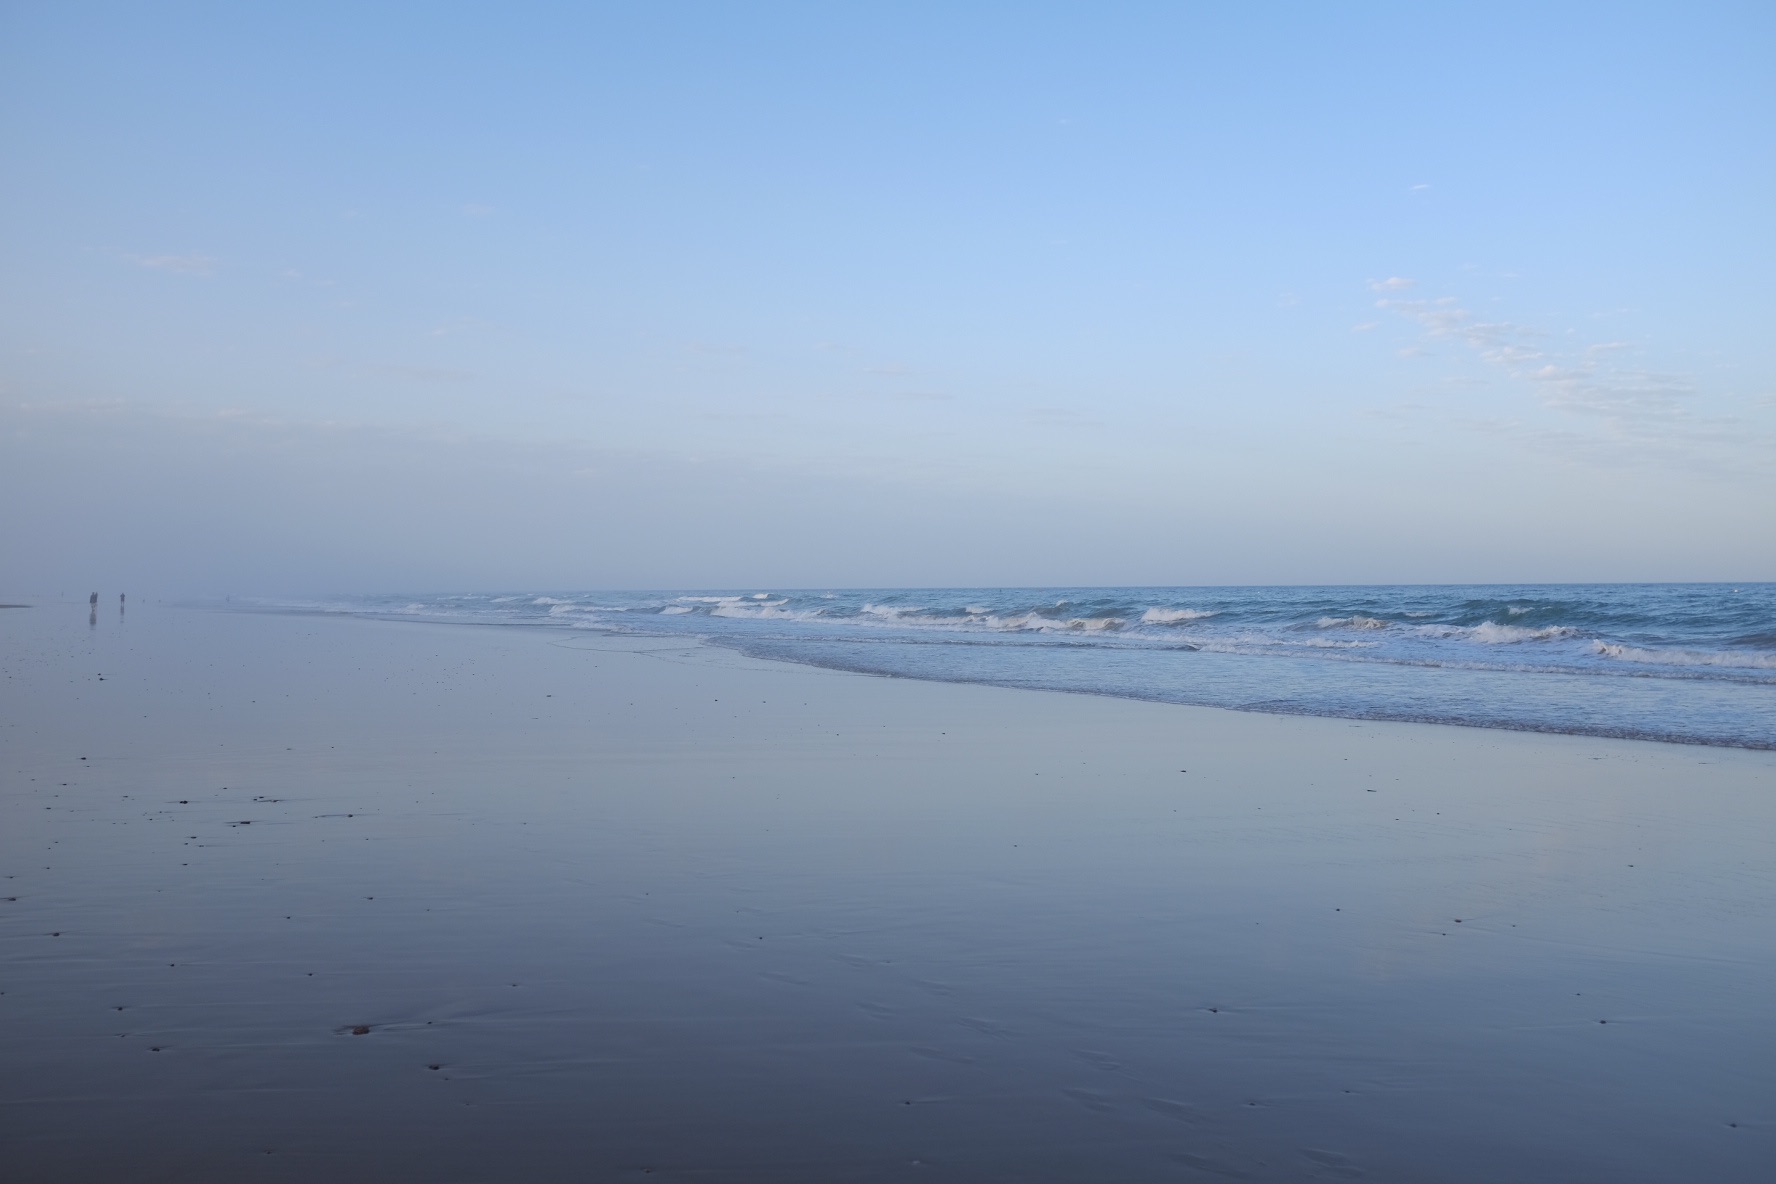
beach, sea, coast, ocean, horizon, sky, morning, shore, wave, lake, dawn, dusk, ice, reflection, bay, reservoir, arctic, body of water, wetland, arctic ocean, mudflat, natural environment, atmospheric phenomenon, atmosphere of earth